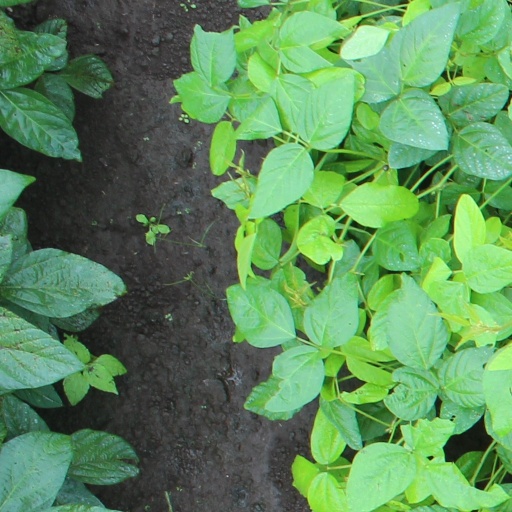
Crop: soybean